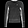
Label: Pullover